Nuhi Berisha

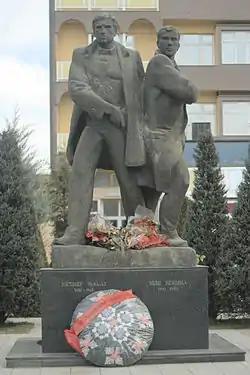
Statue of Nuhi Berisha and Rexhep Mala

In January 1984 Berisha and Mala were killed in Vranjevc by the Serbian police. Berisha and Mala are valued as two of the central figures of the resistance and the efforts of the Albanian people of Kosovo for freedom and independence.